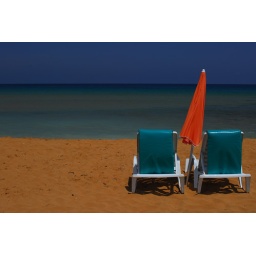
The red aandy beach in Gozo